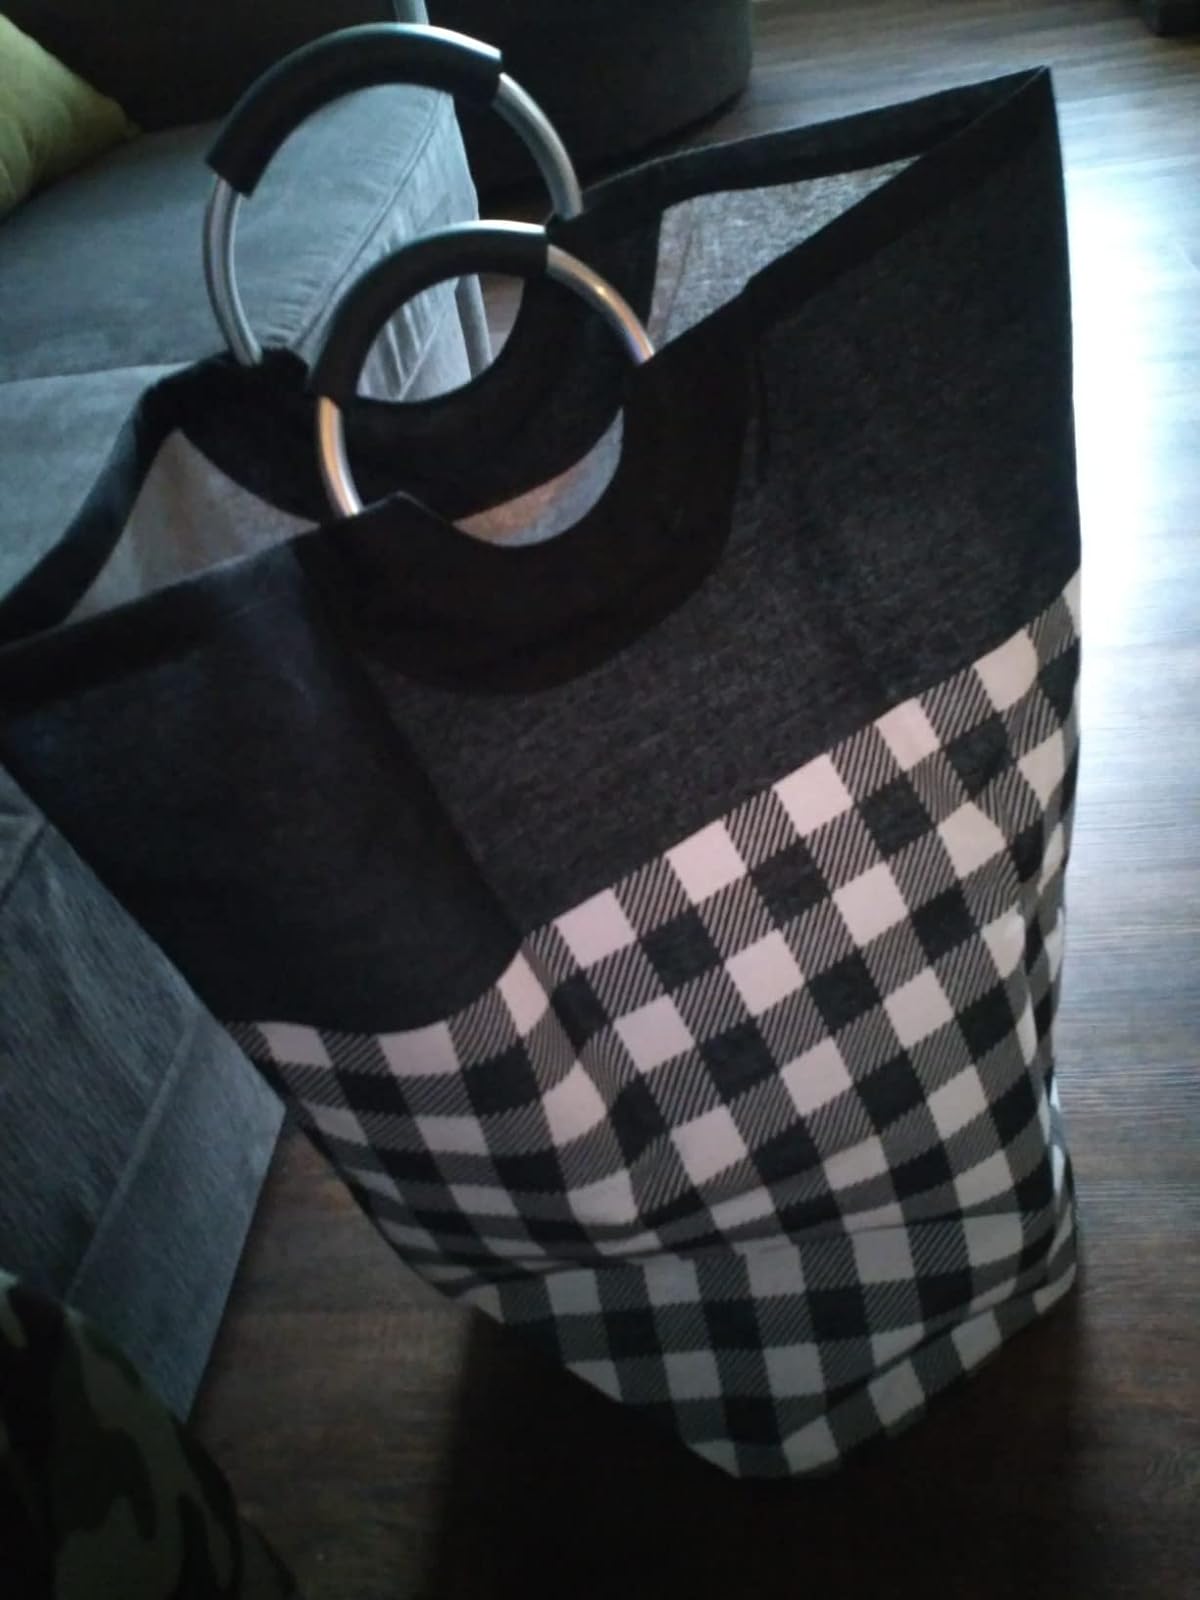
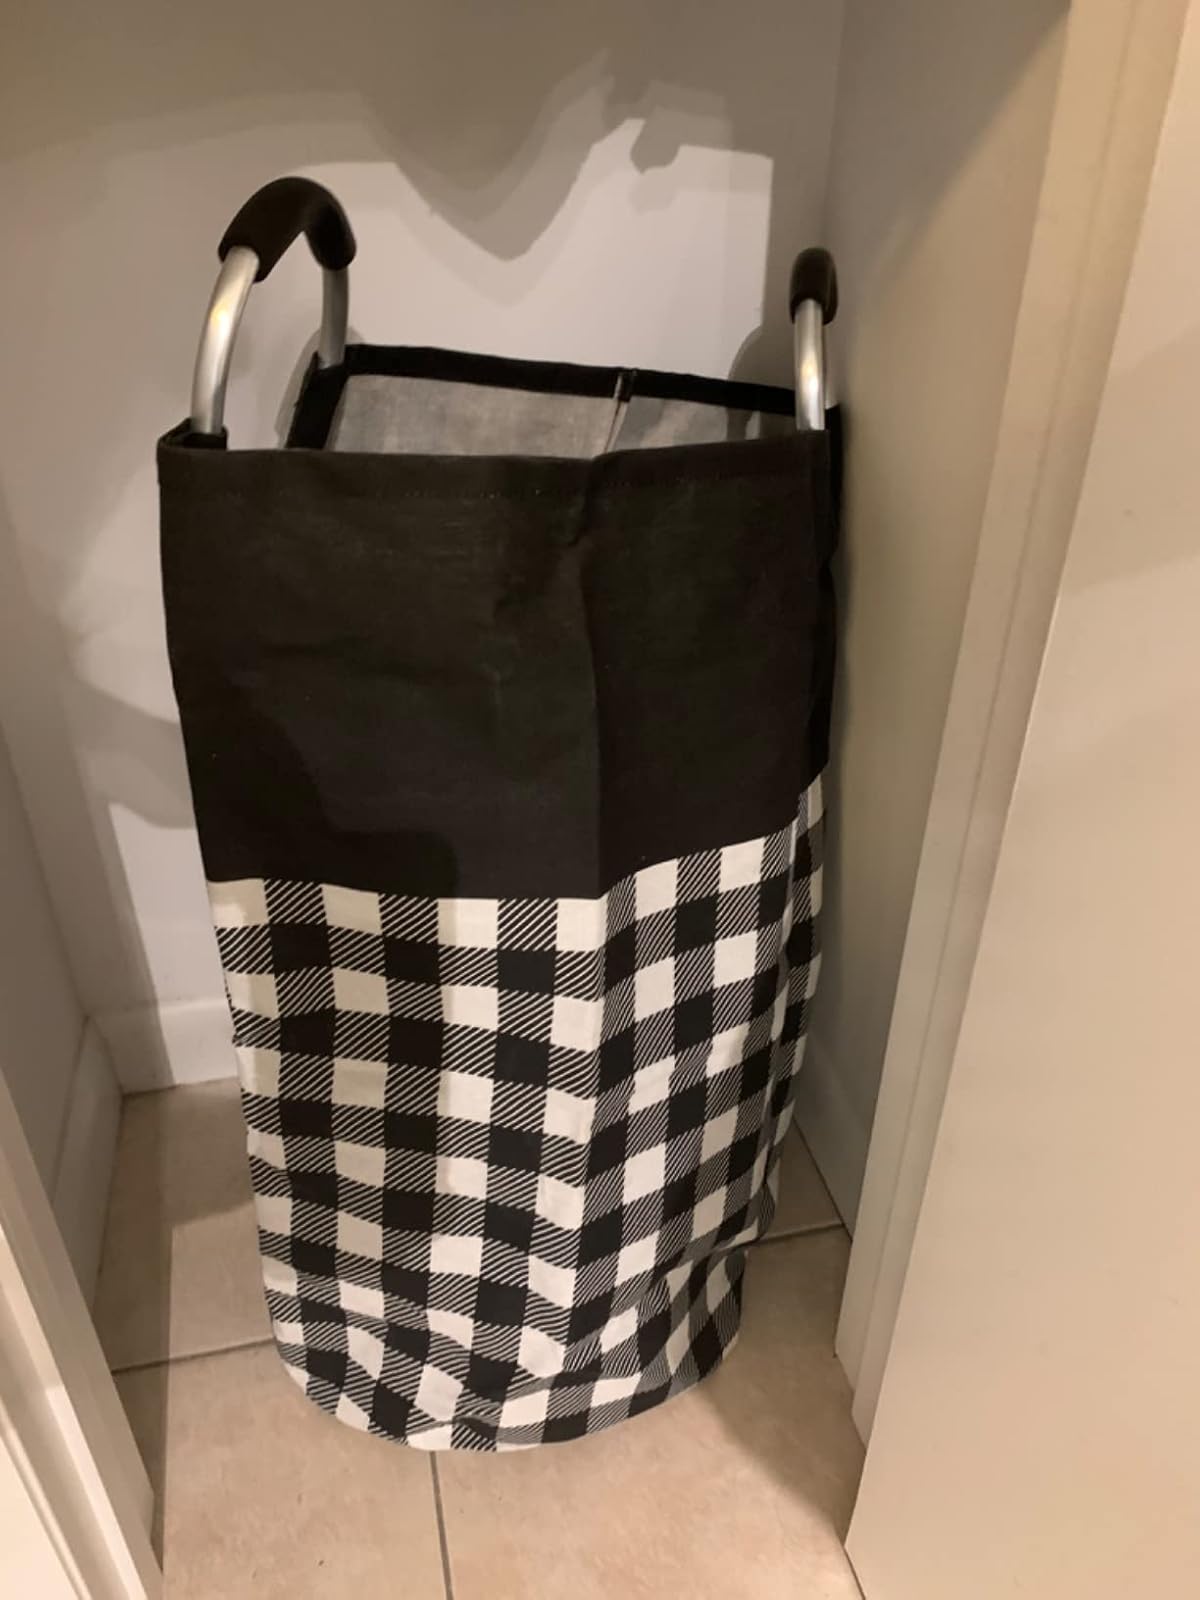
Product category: items_hamper
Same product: yes